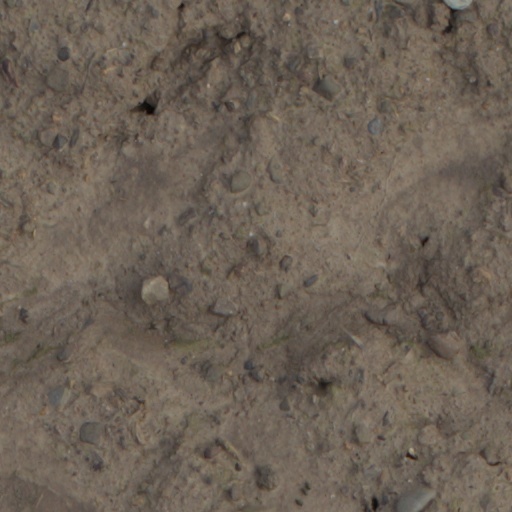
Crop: wheat